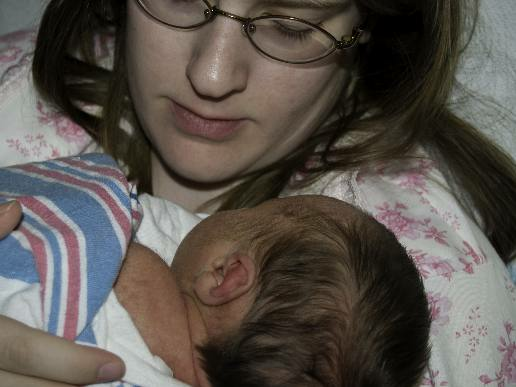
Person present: Yes